Zhuluo County

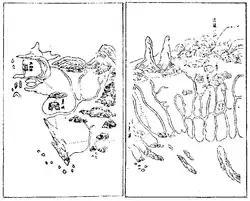
1696 map of Zhuluo

In 1697, the Qing Imperial official Yu Yonghe visited the area and wrote that "Zhuluo and Fengshan have no residents, only savages" i.e. there were no Han Chinese settlements in the county. In 1694, there was only one registered market in Zhuluo as opposed to 17 in the far smaller Taiwan County, a situation which reflected the disparity in the Han Chinese populations in both counties.